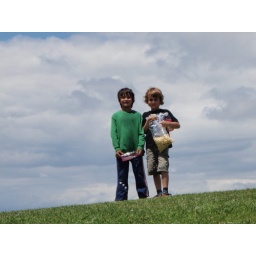
boys in clouds